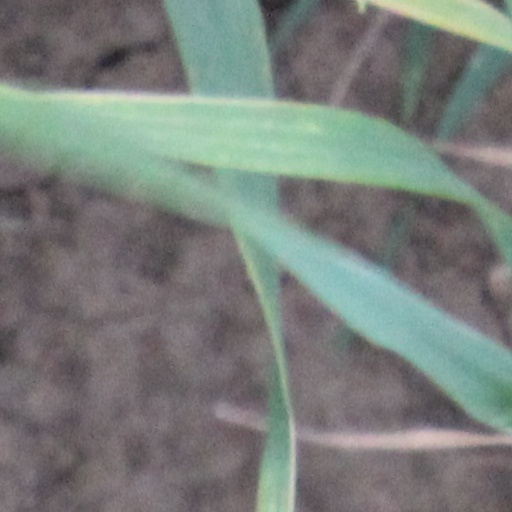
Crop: wheat